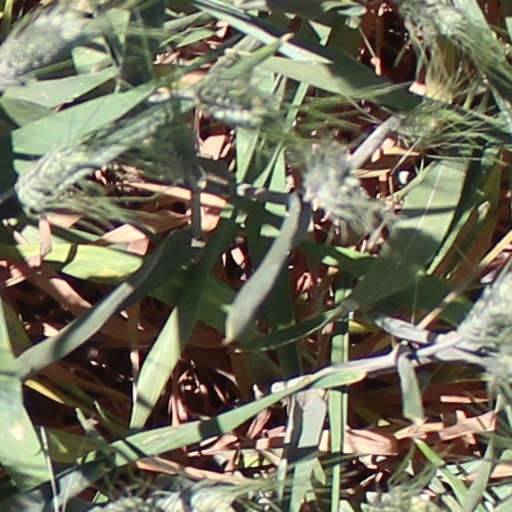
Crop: wheat